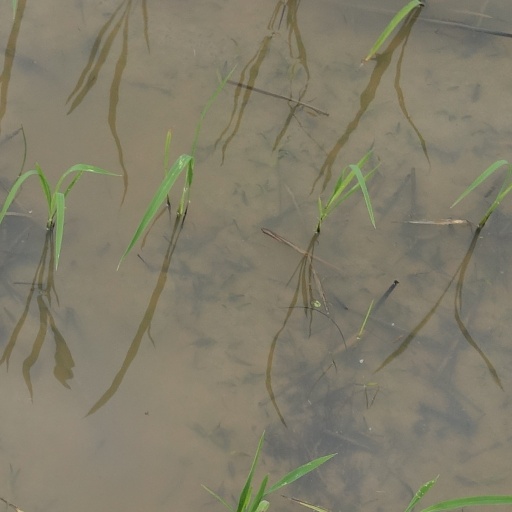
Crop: rice